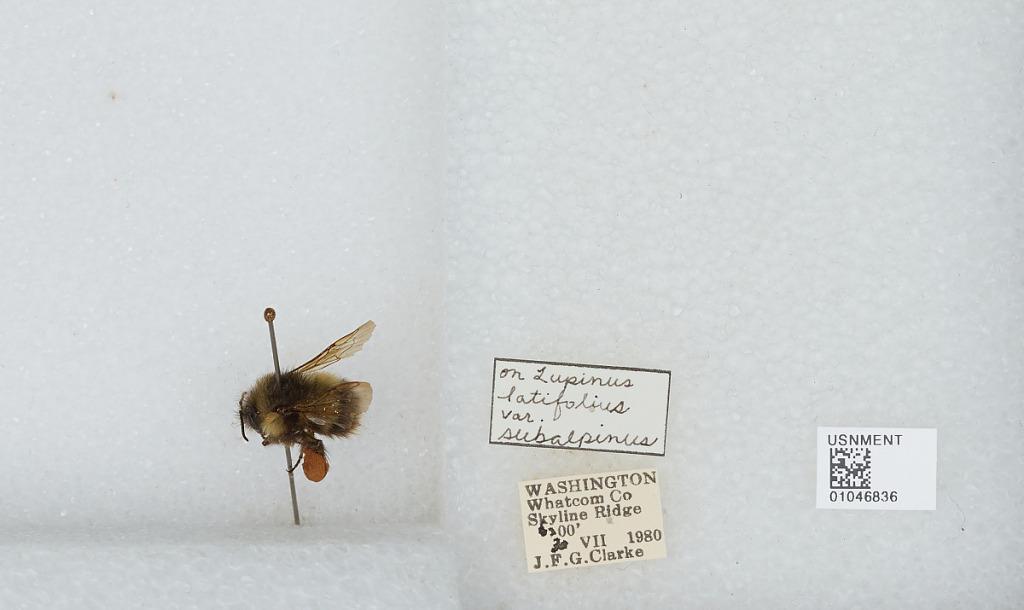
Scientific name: Bombus sp.
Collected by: J. Clarke
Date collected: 1980-7-30
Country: United States
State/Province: Washington
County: Whatcom
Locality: Skyline Ridge
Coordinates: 48.8592, -121.843